Greensborough, Victoria

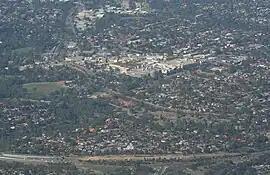
Aerial view from the north, Greensborough Bypass just in foreground, Greensborough Plaza in centre of image, and Greensborough railway station to left.

Greensborough is a suburb of Melbourne, Victoria, Australia, north-east from Melbourne's Central Business District, located within the City of Banyule and Shire of Nillumbik local government areas. Greensborough recorded a population of 21,070 at the 2021 census.